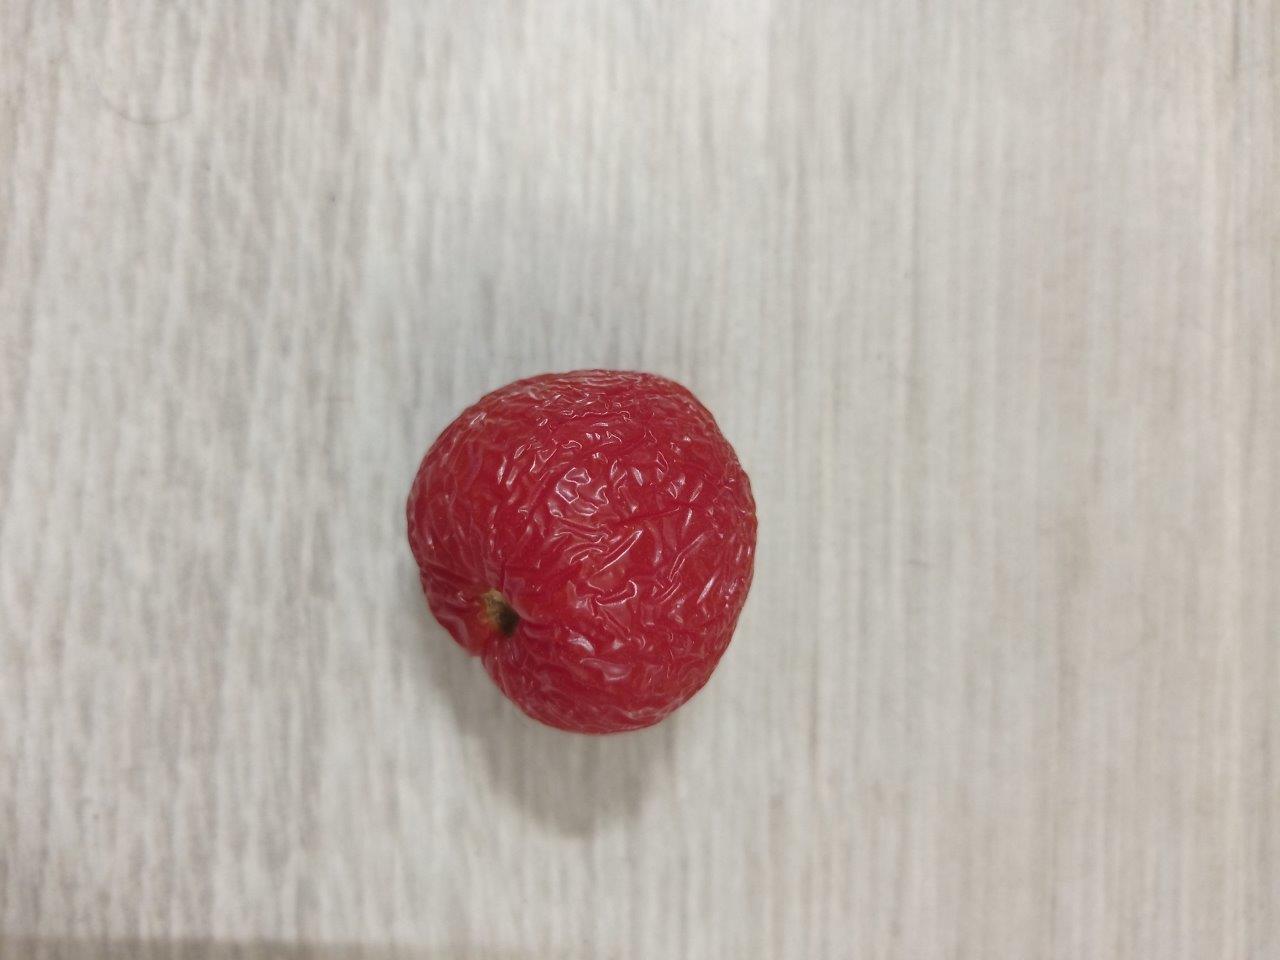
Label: Rotten